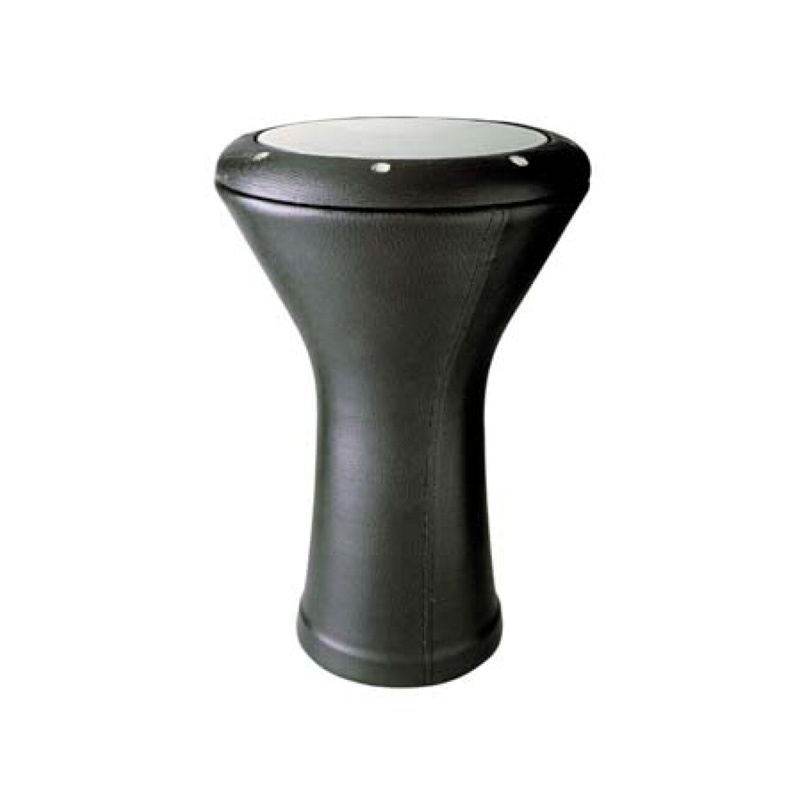
Stagg 22cm Egyptian doumbek with key and bag
Brand: Stagg
Introducing the Stagg 22cm Egyptian doumbek with key and bag Ideal for the travelling percussionist, this Egyptian doumbek measures just 22cm in diameter and 43cm tall - perfect for busking, jamming around a campfire or even for use in schools for KS1 and KS2 lessons. Featuring a vinyl cover, this doumbek will deliver a sharp sound with an excellent attack, especially when struck at the rim. The lugs and rim of the doumbek are exposed on the outside of the drum, making tuning easier.
Category: Arts & Entertainment > Hobbies & Creative Arts > Musical Instruments > Percussion > Hand Percussion > Hand Drums > Goblet Drums > Doumbeks